Doom (2016 video game)

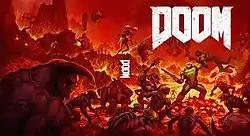
The alternate cover that was picked via a poll on Twitter

After releasing "Doom 3" in 2004, id Software began working on a new intellectual property, "Rage", and unsuccessfully sought to license the "Doom" franchise to another developer as it had with "Wolfenstein". In 2007, however, id began development of "Doom 4". The studio, which had 19 employees at the time of "Doom 3"s release, struggled to simultaneously develop "Rage" and "Doom 4". Development of "Doom" was first revealed via job listings on id's website on May 7, 2008, for a project titled "Doom 4". On June 23, 2009, ZeniMax Media, parent company of Bethesda Softworks, acquired id and announced that Bethesda would publish its future games. According to id creative director Tim Willits, the partnership allowed the company to have two teams, each having a project in parallel development. Asked in April 2009 about whether "Doom 4" would be a sequel to "Doom 3" or a reboot, id CEO Todd Hollenshead stated that it was neither.